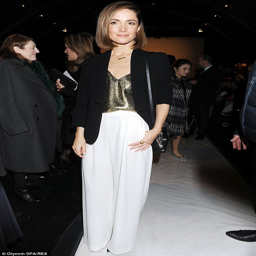
dazzling : actor looked fantastic at the show on thursday as part